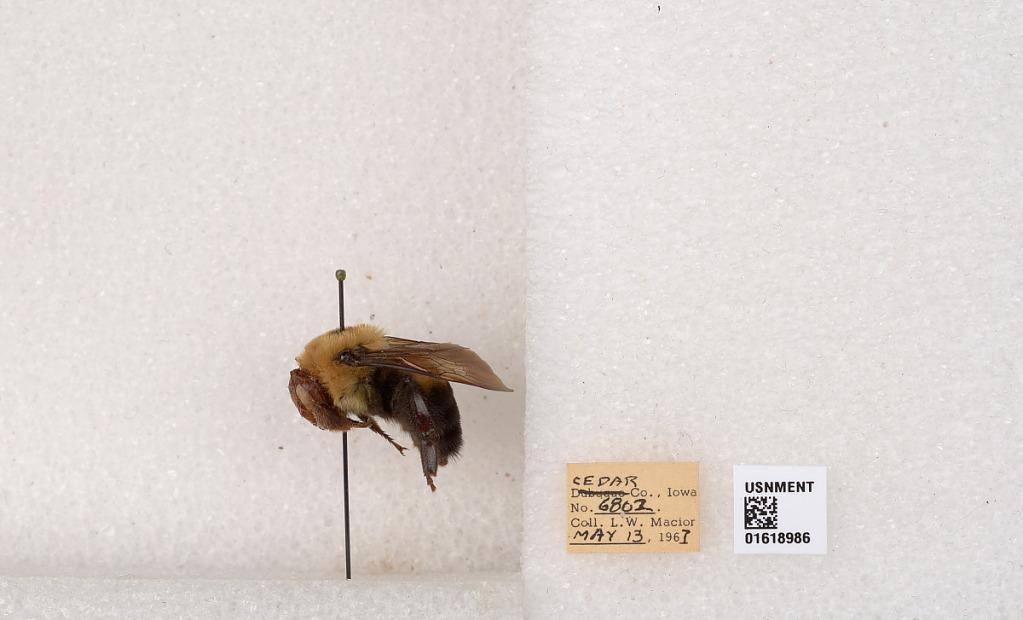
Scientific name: Bombus impatiens Cresson
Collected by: L. Macior
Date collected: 1967-5-13
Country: United States
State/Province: Iowa
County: Cedar
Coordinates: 41.7723, -91.1324